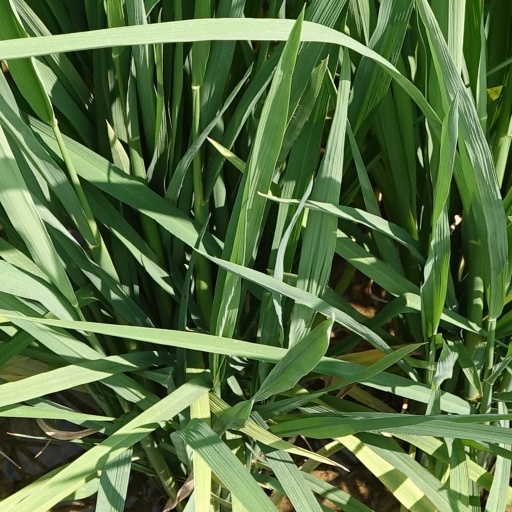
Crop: rice